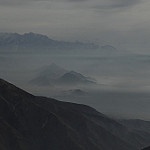
Label: mountain